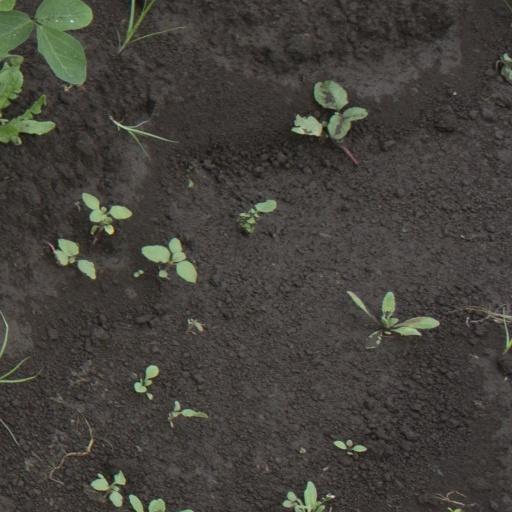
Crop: soybean